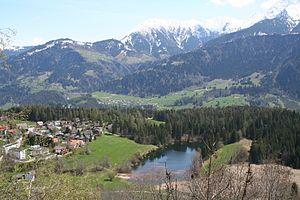
Laax est une commune suisse du canton des Grisons, située dans la région de Surselva.